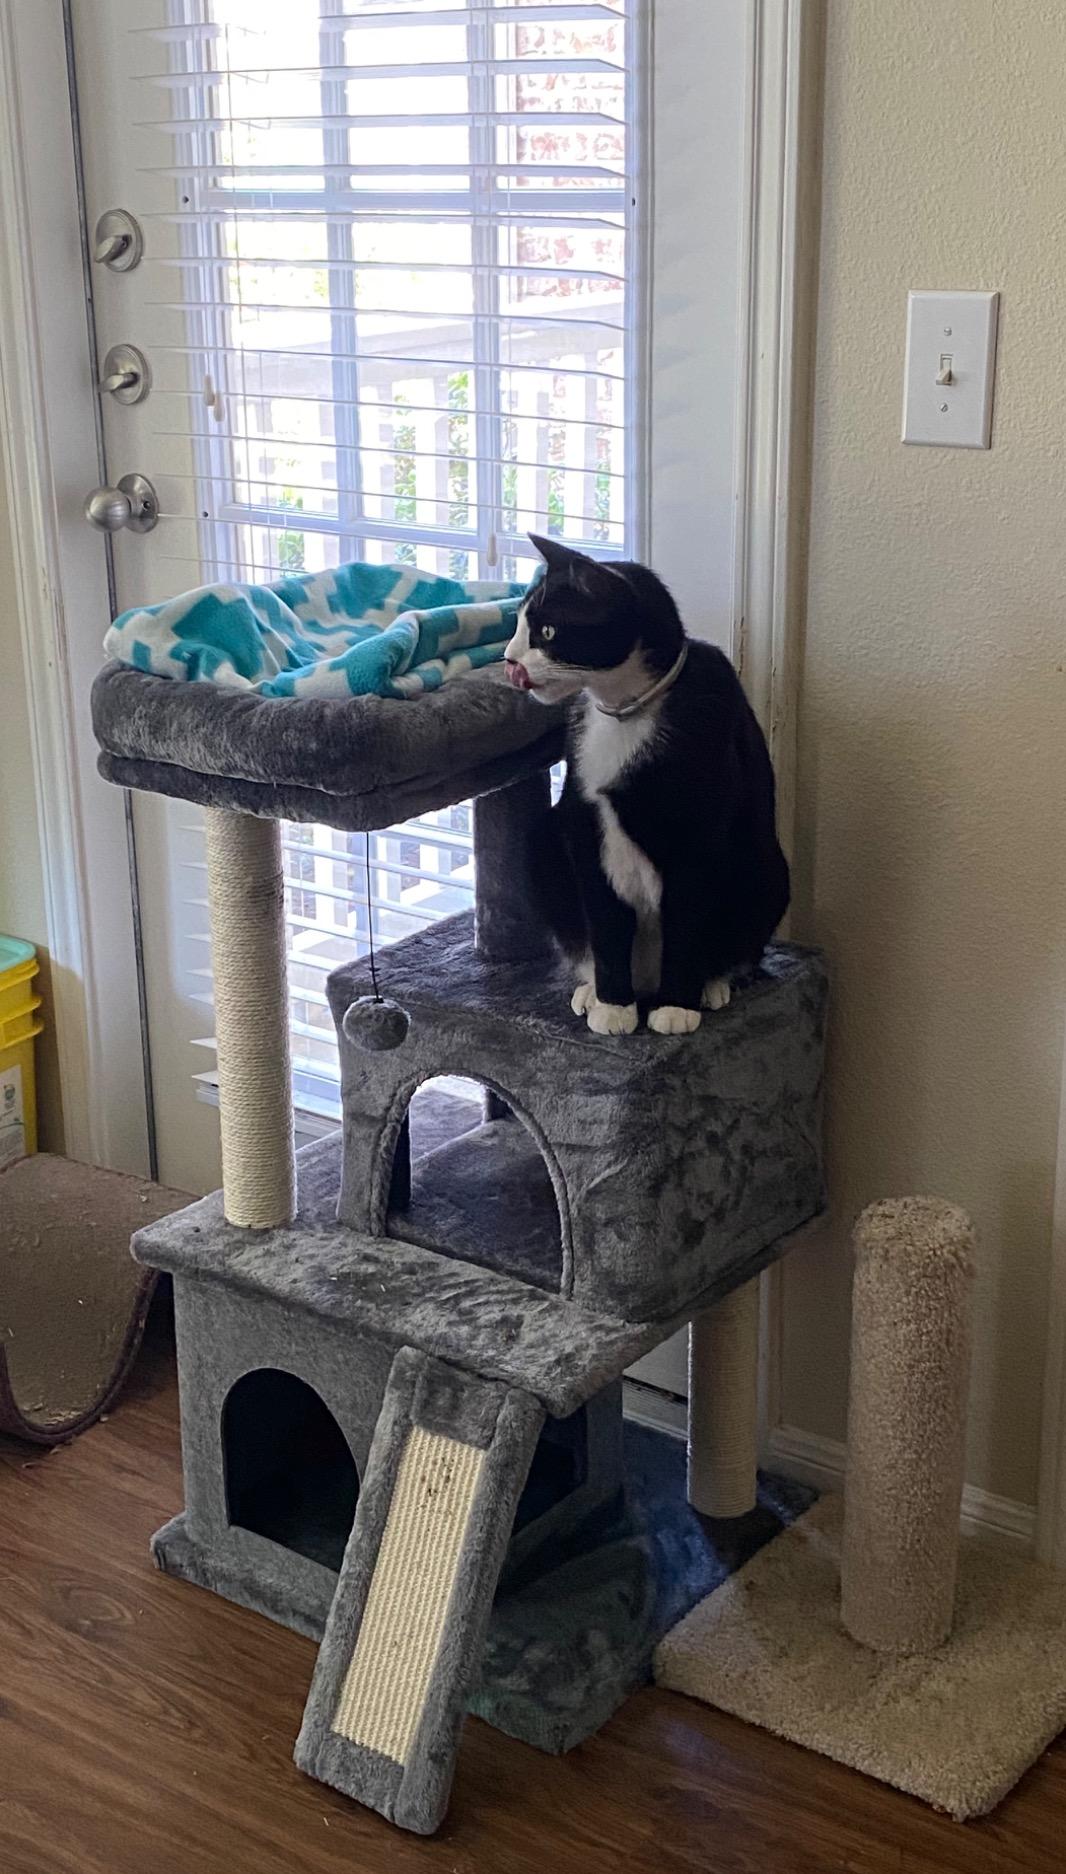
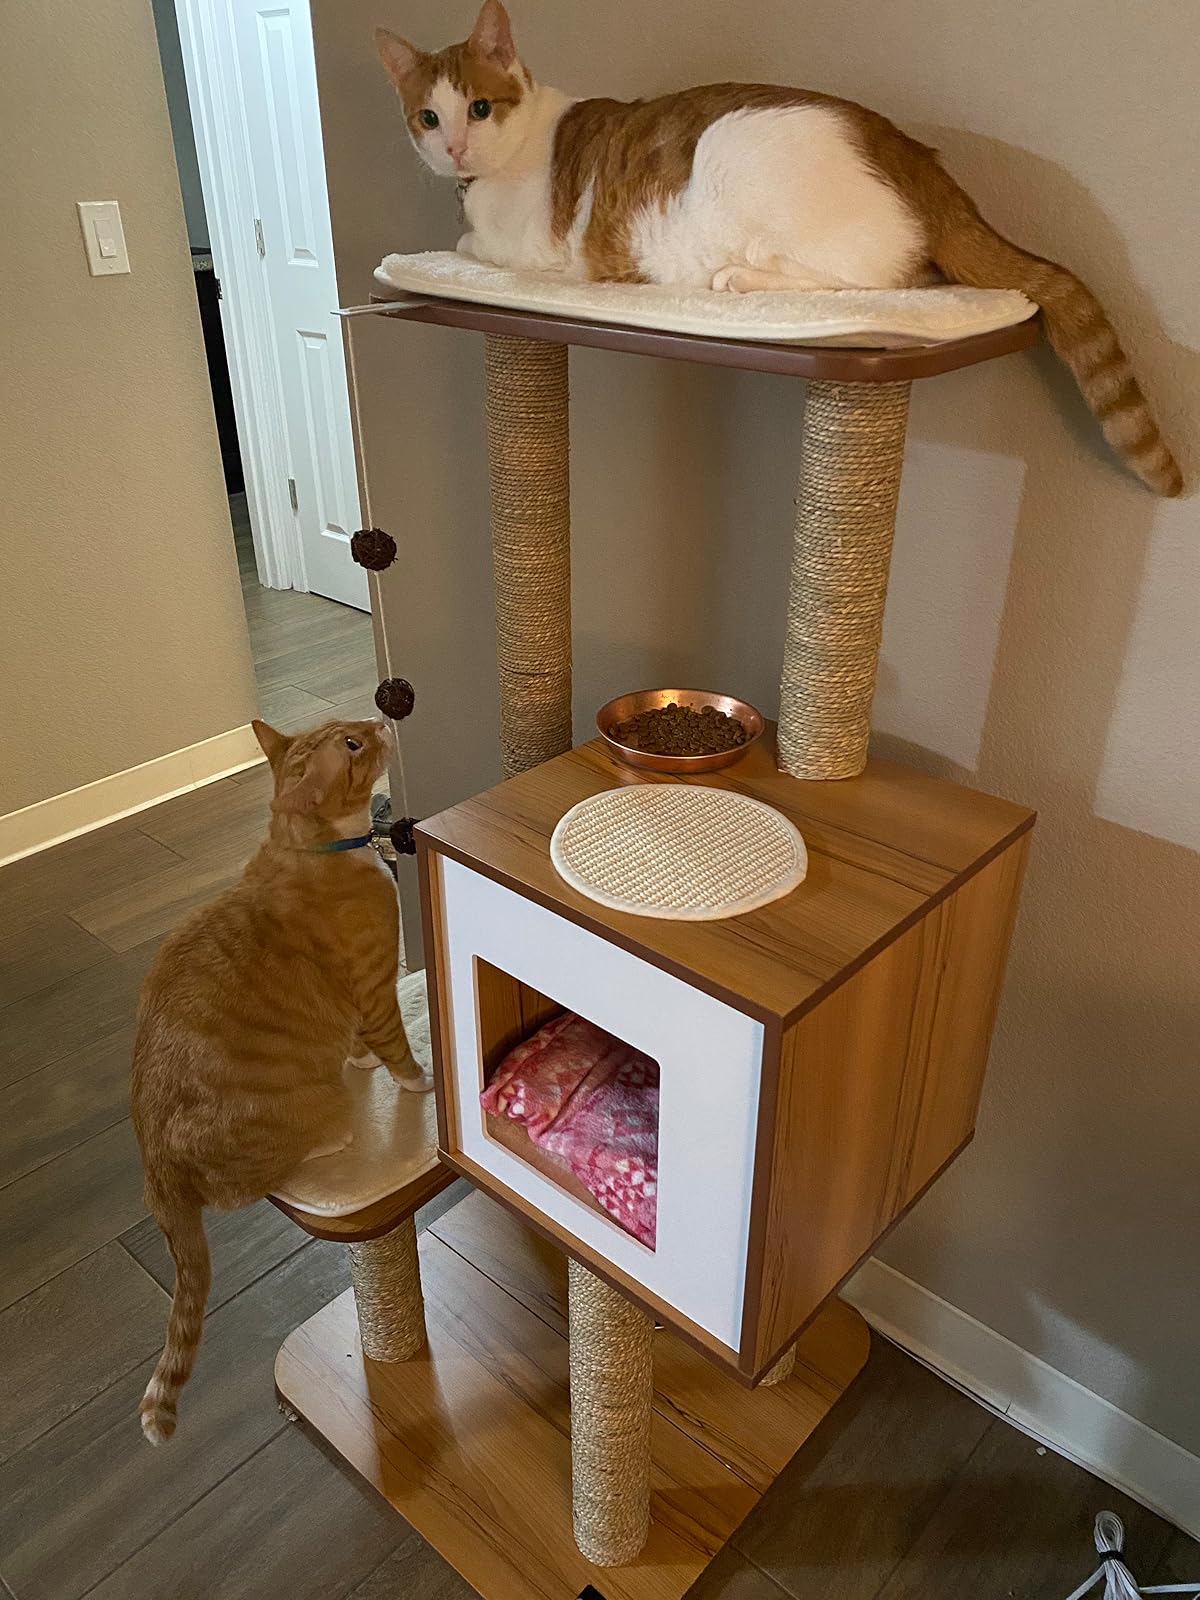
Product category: items_cat tree
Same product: no